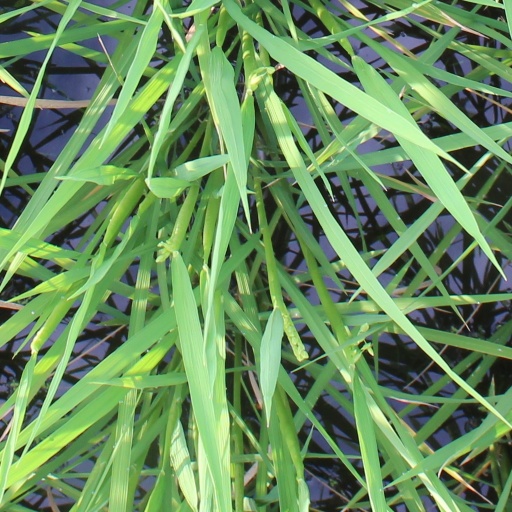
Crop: rice